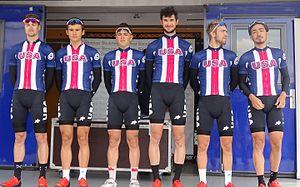
Reportage réalisé le vendredi 20 mai 2016 à l'occasion du départ de la première étape du Paris-Arras Tour 2016 à Douchy-les-Mines, Nord, Nord-Pas-de-Calais-Picardie, France.